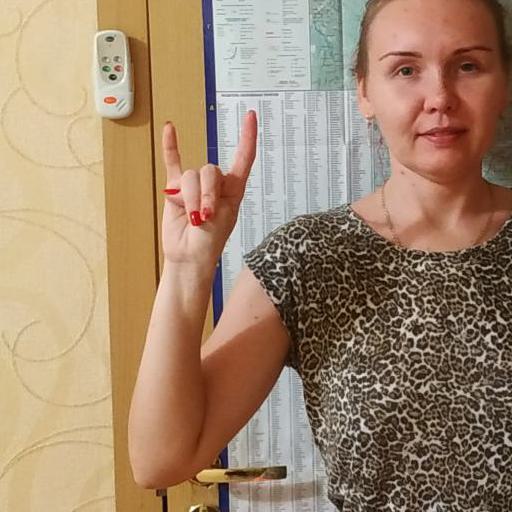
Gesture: rock